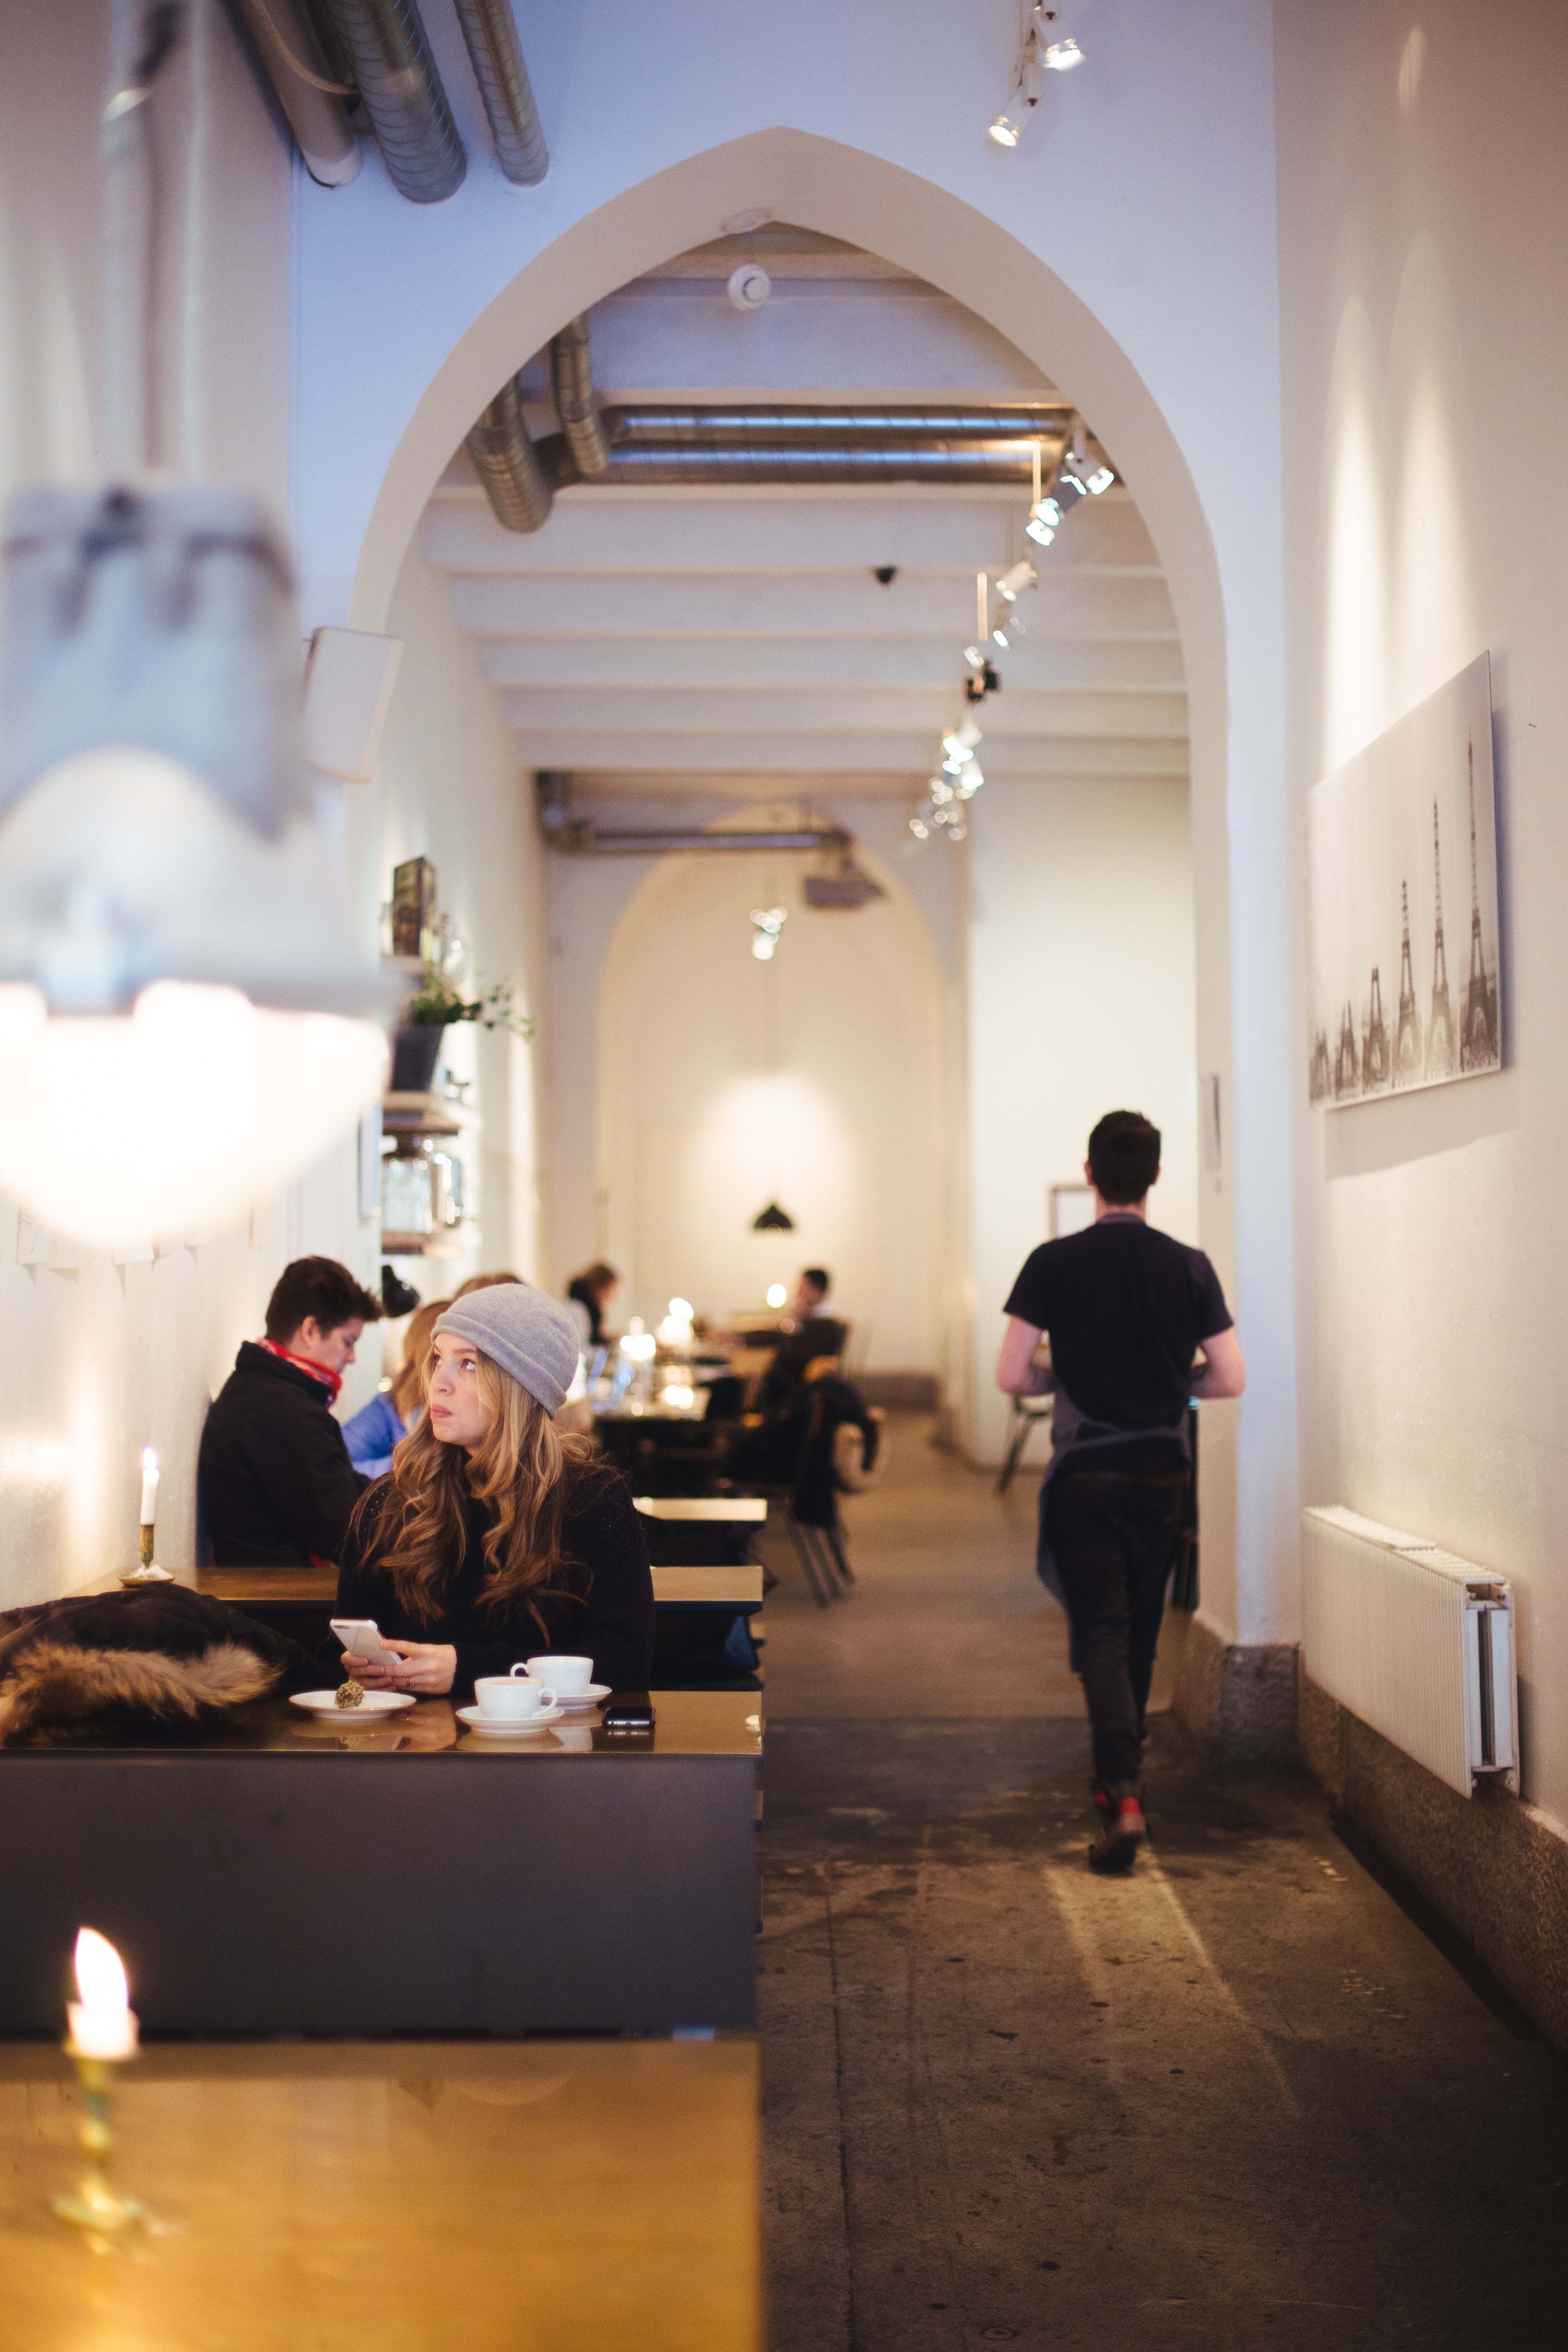
coffee shop, interior, home, arch, hall, phone, sitting, interior design, design, tourist attraction